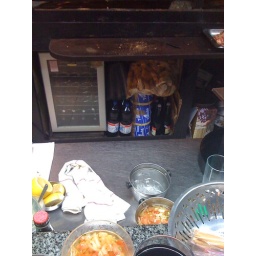
The house wine is in the plastic bottles on the left.